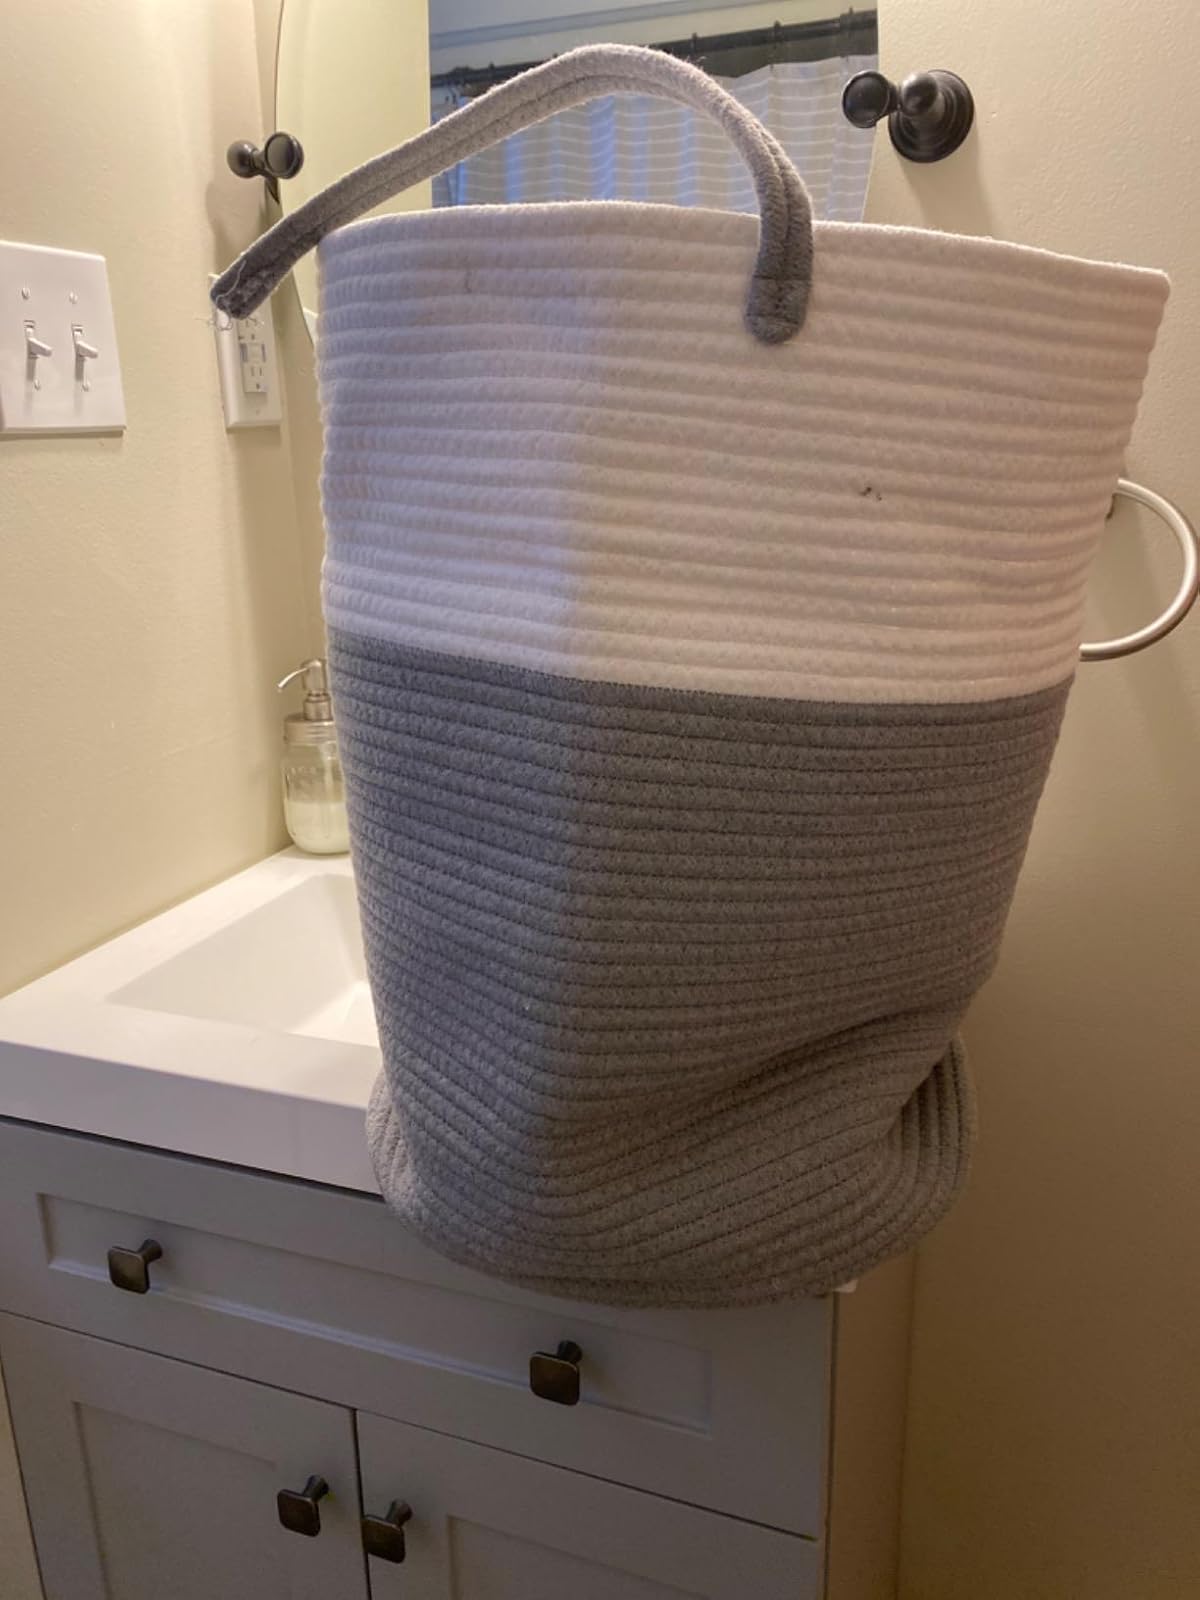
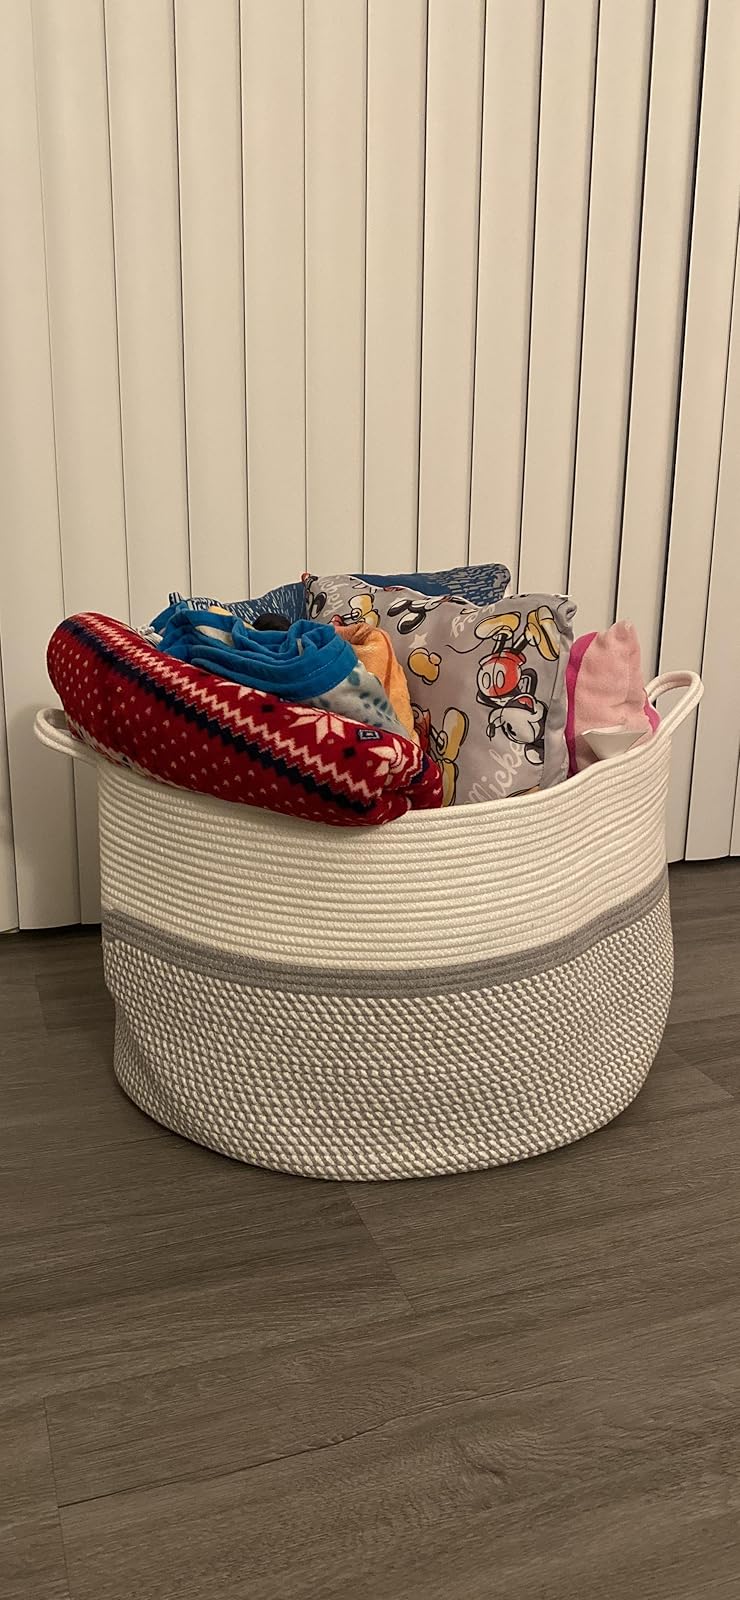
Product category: items_hamper
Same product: no